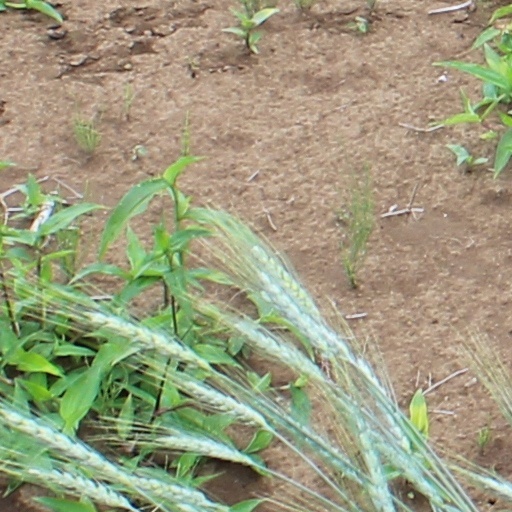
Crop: wheat